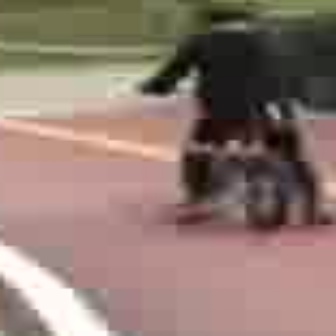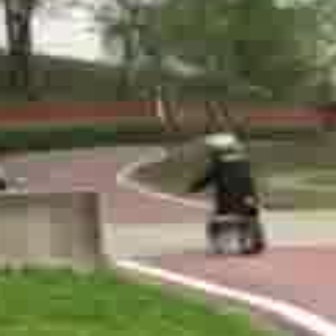
  Please identify the target specified by the bounding box [133,61,301,228] in the first image and locate it in the second image. Return the coordinates in [x_min,y_min,x_max,y_max] format.
Answer: [181,172,262,252]